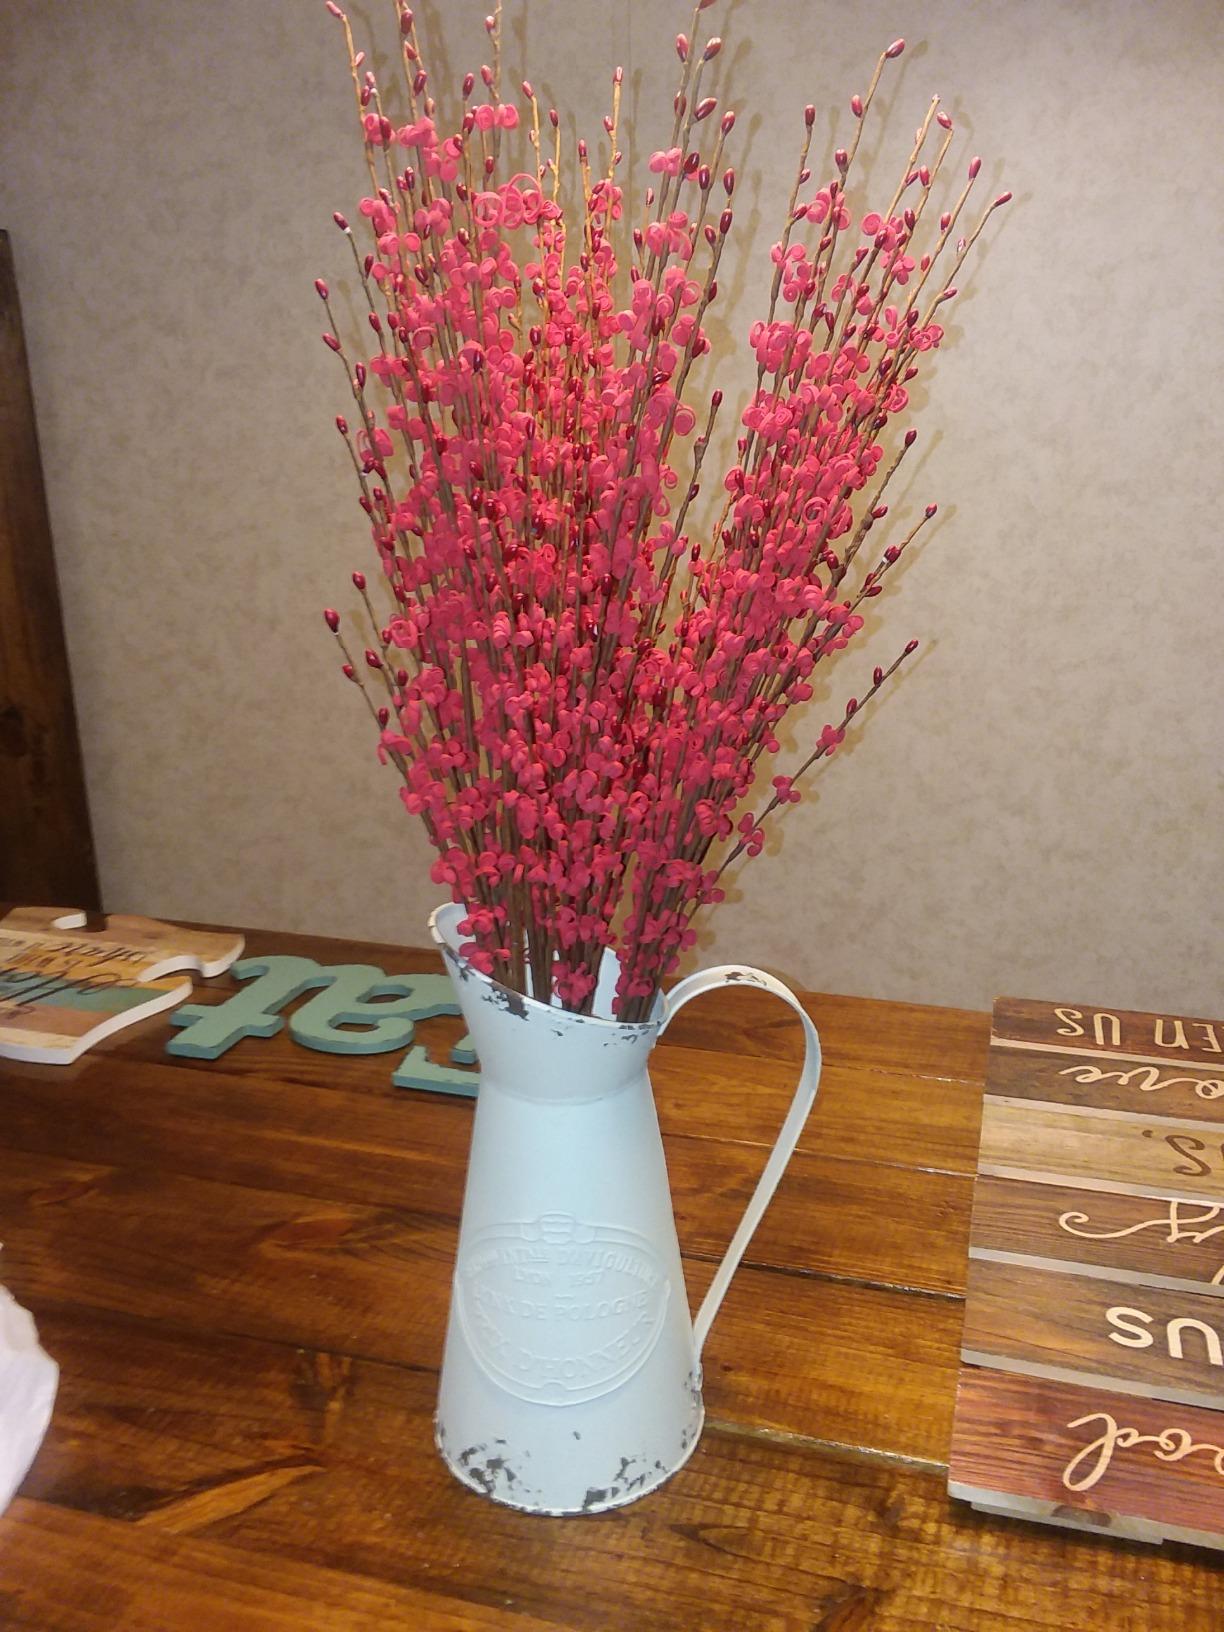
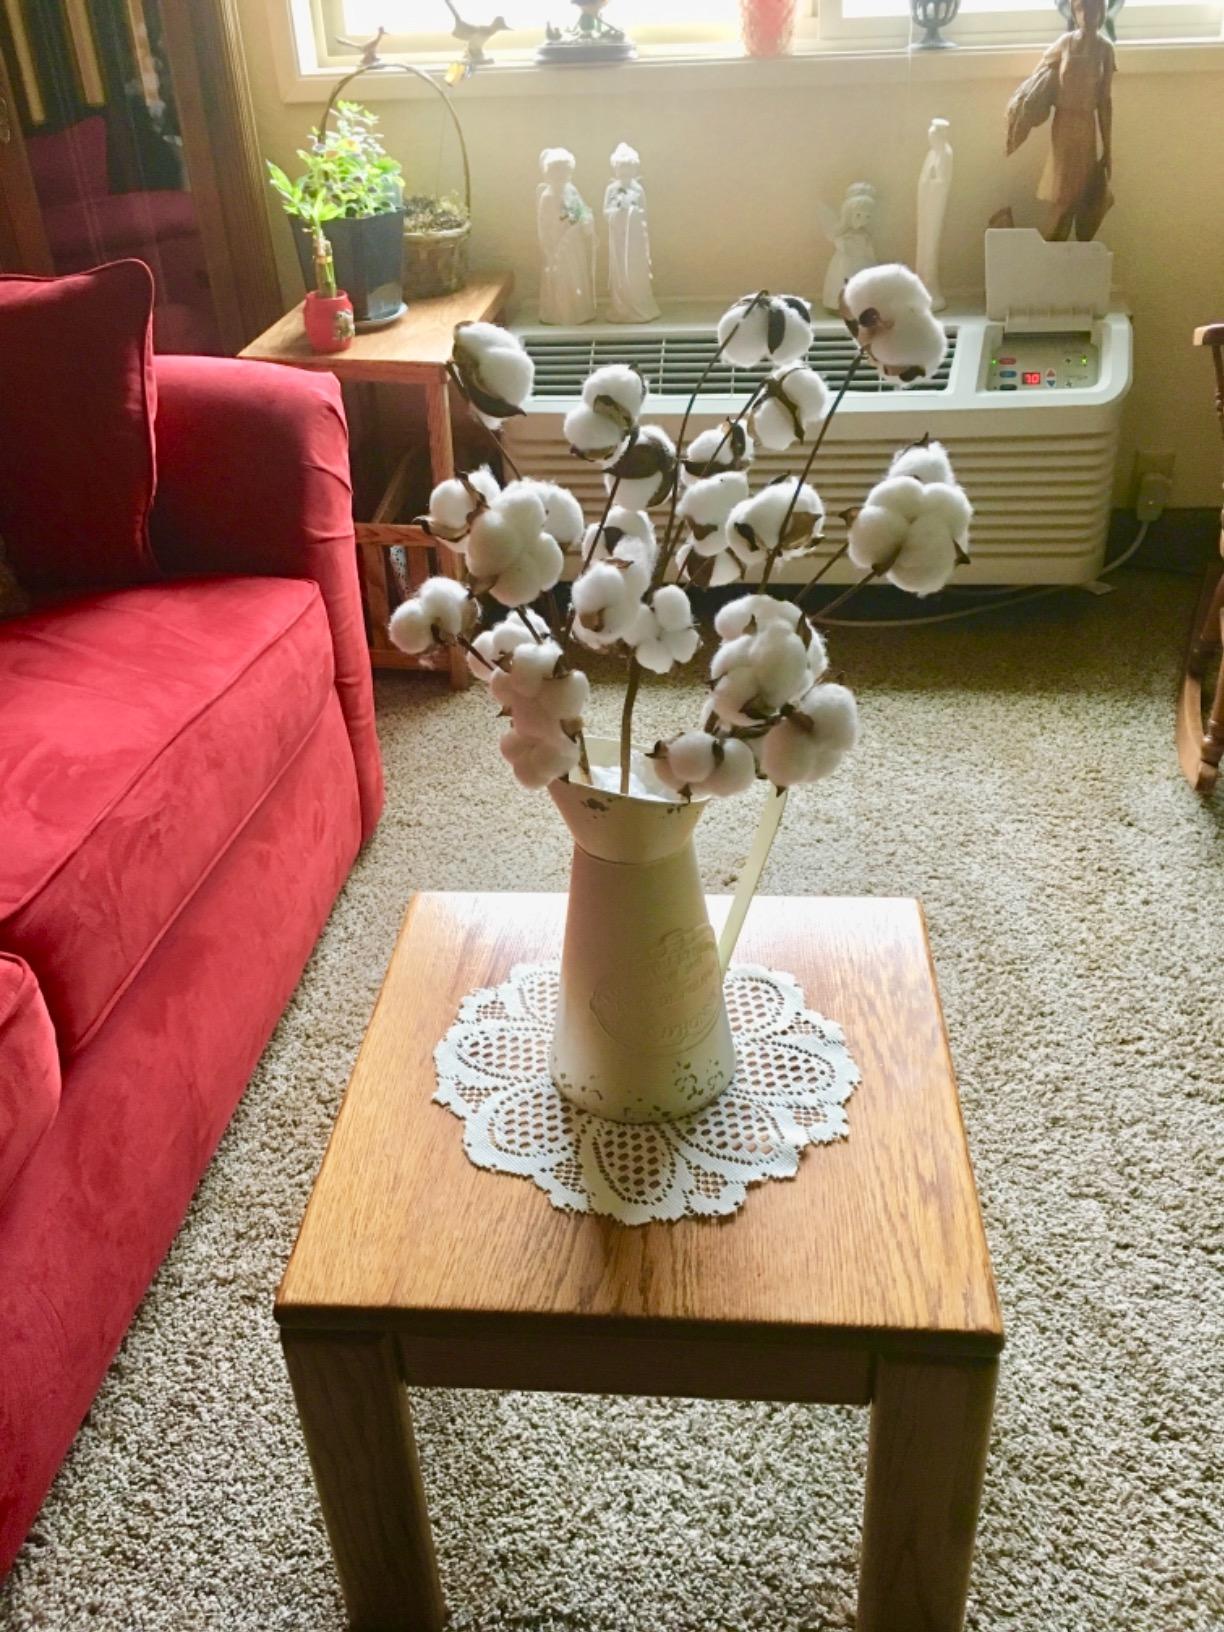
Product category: vase
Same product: yes